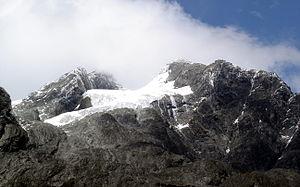
Le mont Stanley est une montagne enneigée du massif du Rwenzori et le troisième plus haut sommet d'Afrique. Son point culminant est le pic Marguerite, à 5 109 mètres d'altitude. Il est situé sur la frontière entre l'Ouganda et la République démocratique du Congo. Il est nommé d'après Henry Stanley qui est le premier Européen à l'avoir découvert en 1888. Il est gravi pour la première fois en 1906 par l'expédition de Louis-Amédée de Savoie.